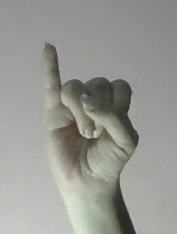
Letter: meem